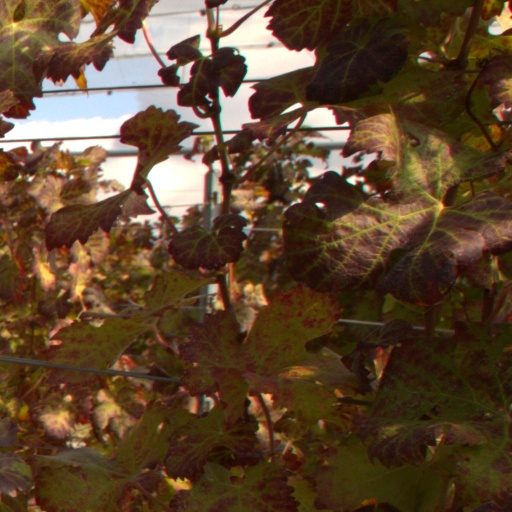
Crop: grape